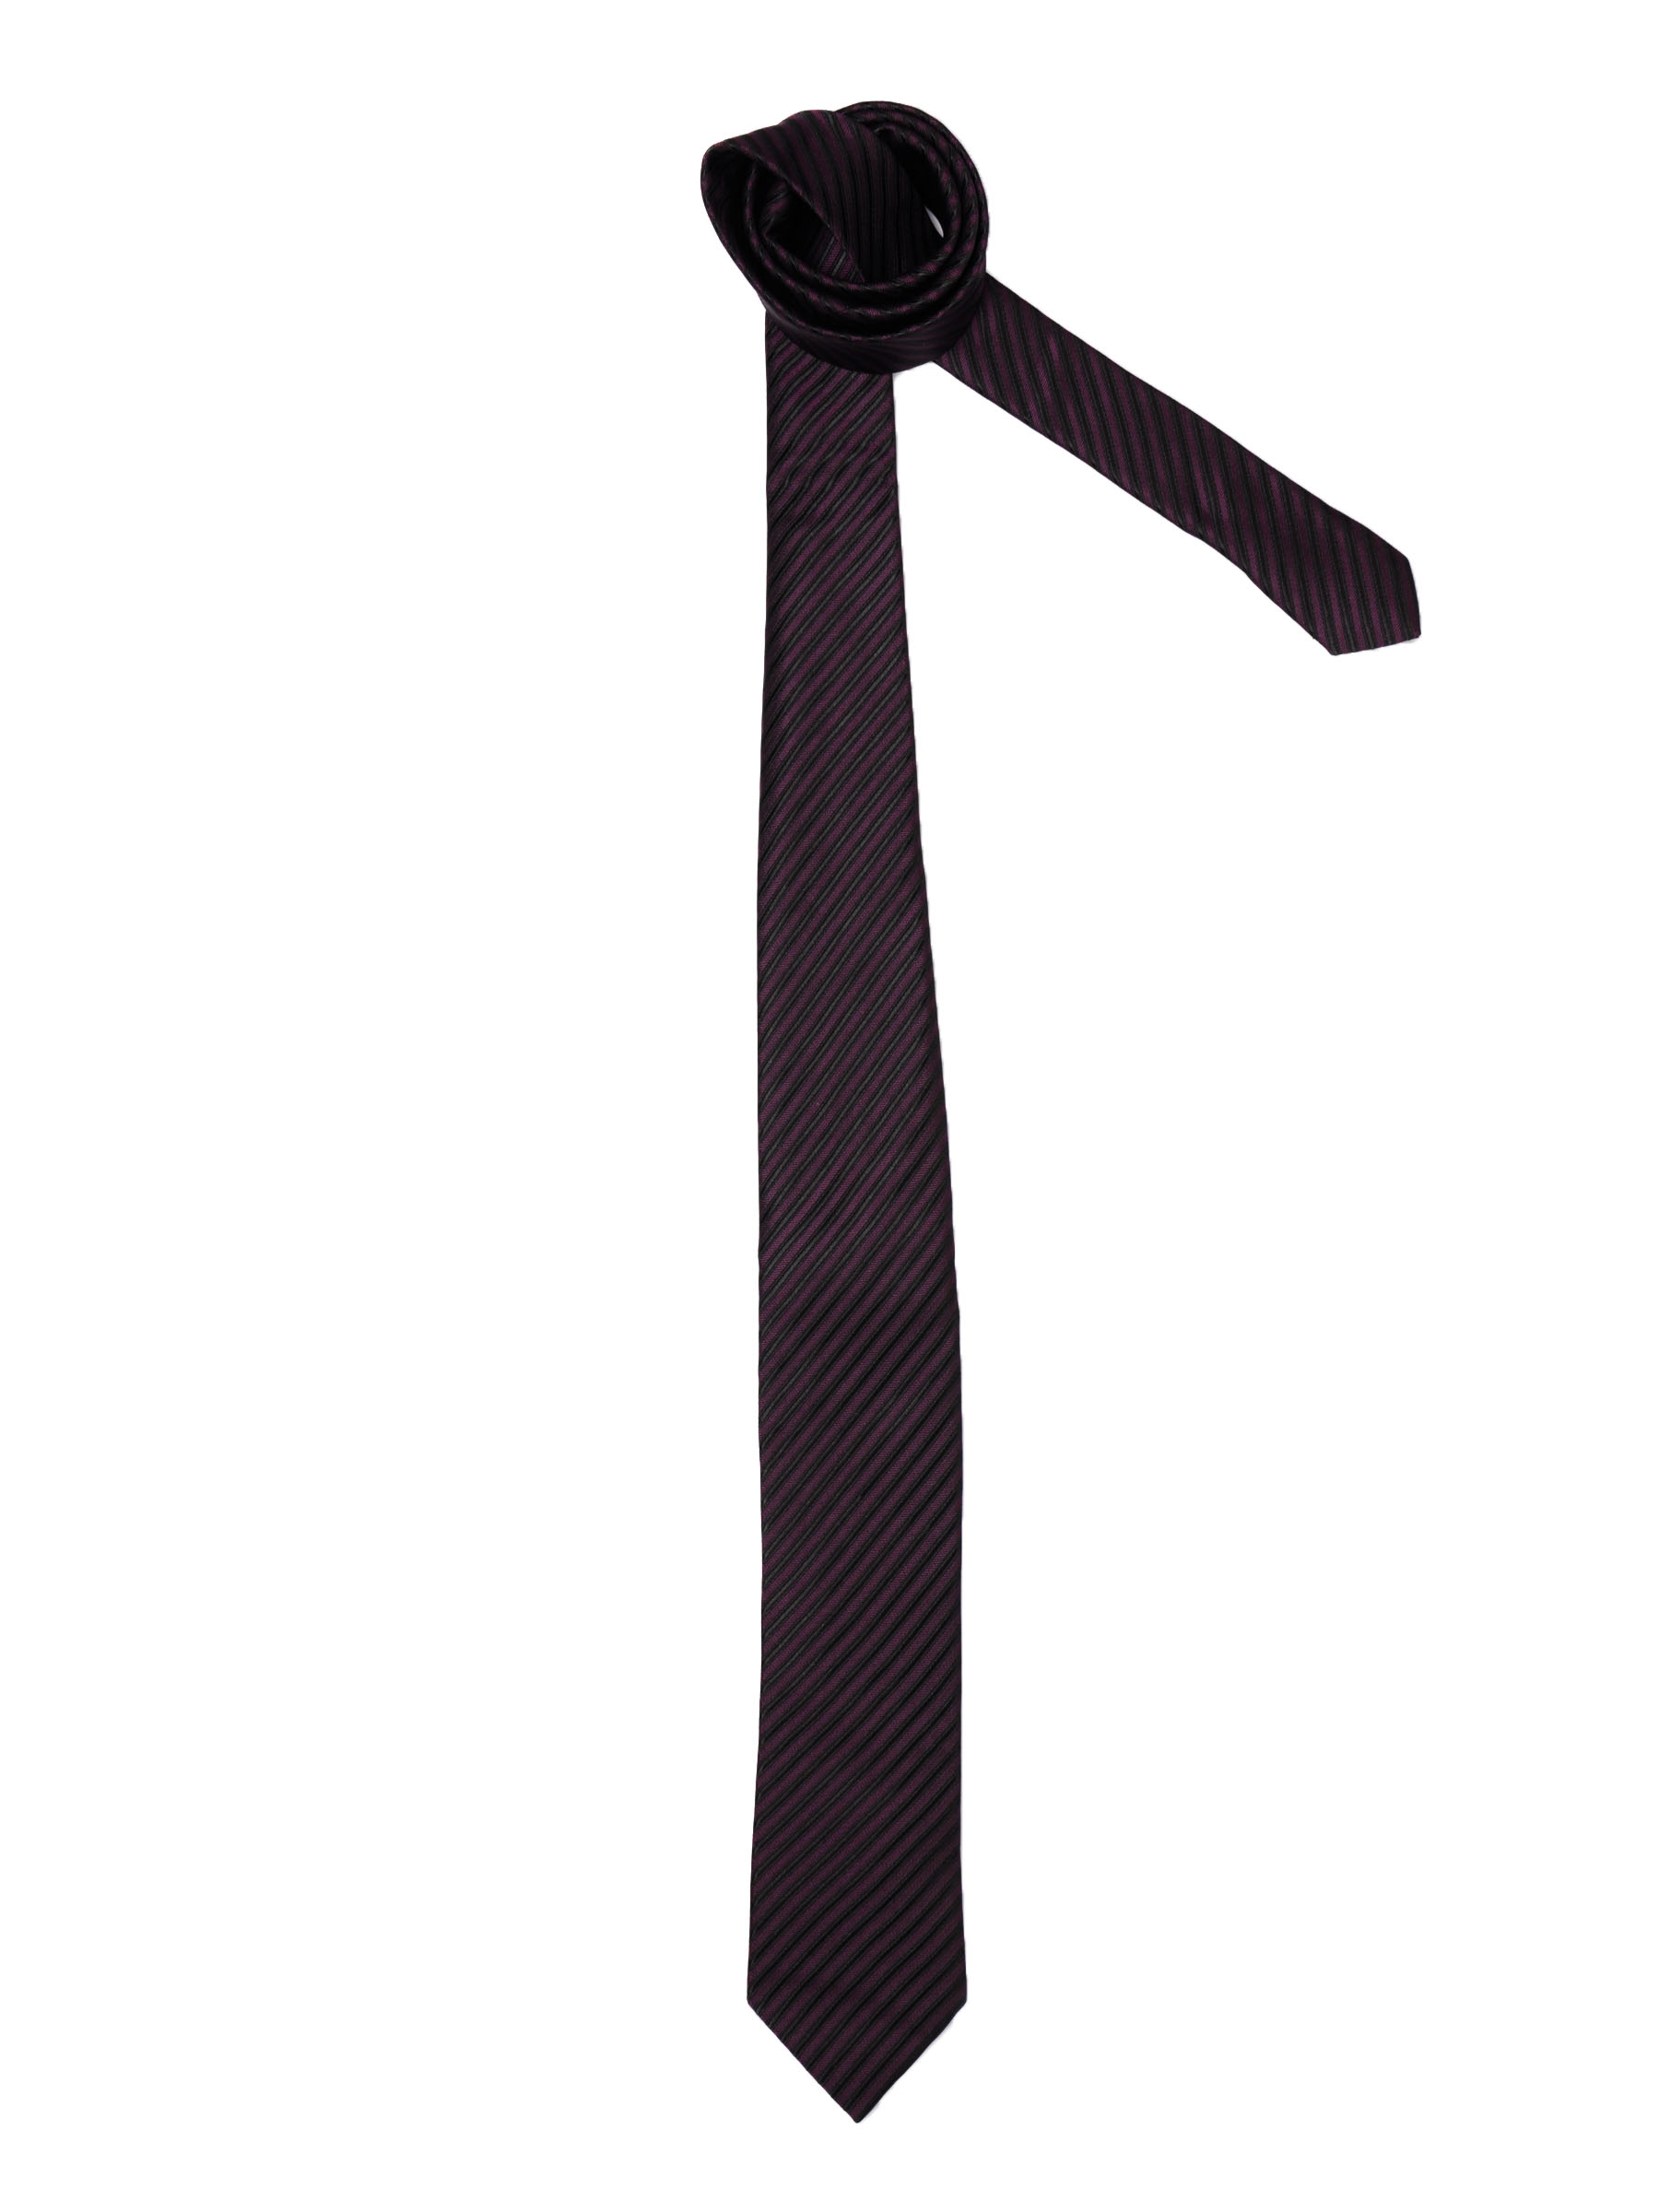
Peter England Men Elite Purple Tie
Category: Accessories / Ties / Ties
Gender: Men
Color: Purple
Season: Fall 2011
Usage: Formal